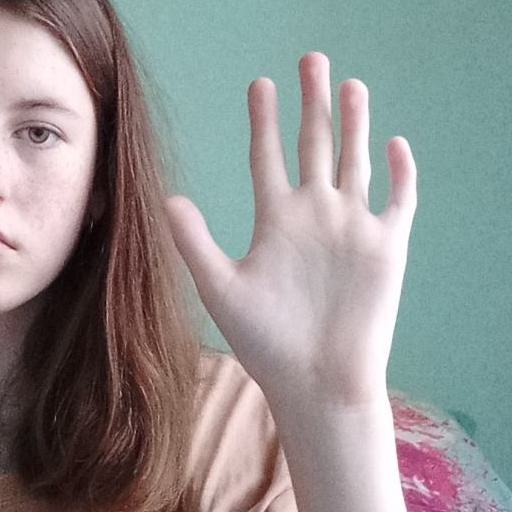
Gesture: palm